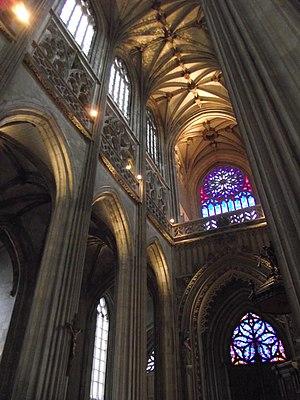
Abbeville, Collégiale Saint-Vulfran, XV-XVI siècle
L'église Saint-Vulfran est une ancienne collégiale située à Abbeville dans le département de la Somme en France. Placée sous le vocable de saint Vulfran depuis le XIIᵉ siècle, elle constitue avec l'abbatiale de Saint-Riquier et la chapelle du Saint-Esprit de Rue l'un des plus beaux spécimens de l'art gothique flamboyant en Picardie maritime.